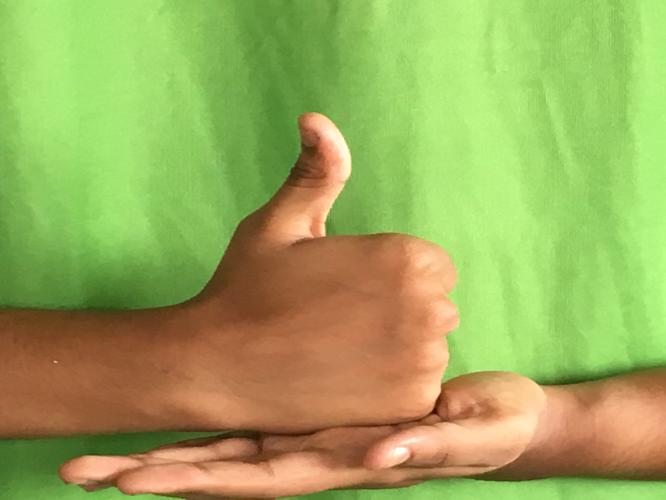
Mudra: Shivalinga
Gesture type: double_hand